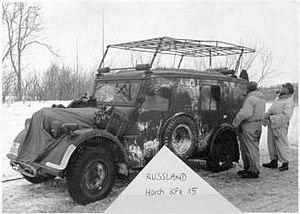
Horch
Le Horch 901 Type Efm Mittl. Einheits Pkw Kfz.15 est un véhicule d'état major allemand créé par Auto Union. Classé dans la catégorie des véhicules de transports moyens, cet engin caractérisé par ses quatre roues motrices est destiné à l'origine pour le transport d'officier d'état-major. Il permet à ces derniers de se déplacer sur les routes ou encore en terrain accidenté dans de bonnes conditions et dispose d'une capacité de quatre personnes.